Second battle of Tembien

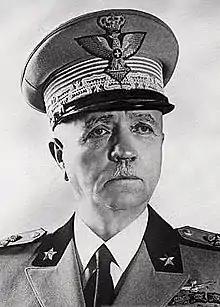
Marshal Pietro Badoglio, Duke of Addis Abeba

In accordance with Badoglio's plan, the Eritrean Corps advanced from the mountain passes and the III Corps moved up from the Geba Valley. The second battle of the Tembien was fought on terrain which favoured the defence. It was a region of forests, ravines, and torrents where the Italians were unable to deploy artillery properly or use armoured vehicles. However the Ethiopian soldiers of "Ras" Seyoum failed to take full advantage of the terrain.